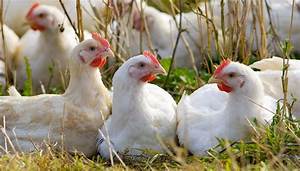
Label: chicken